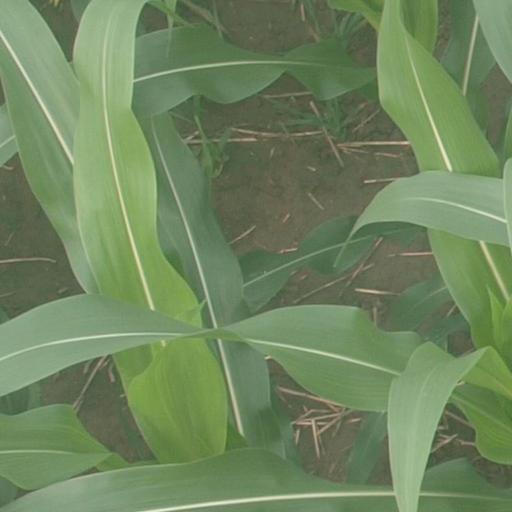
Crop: maize; corn